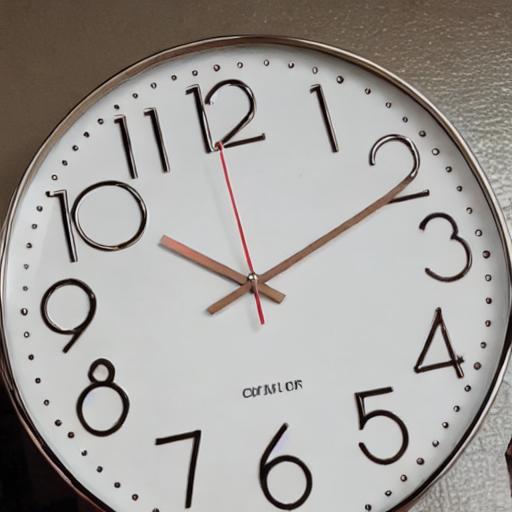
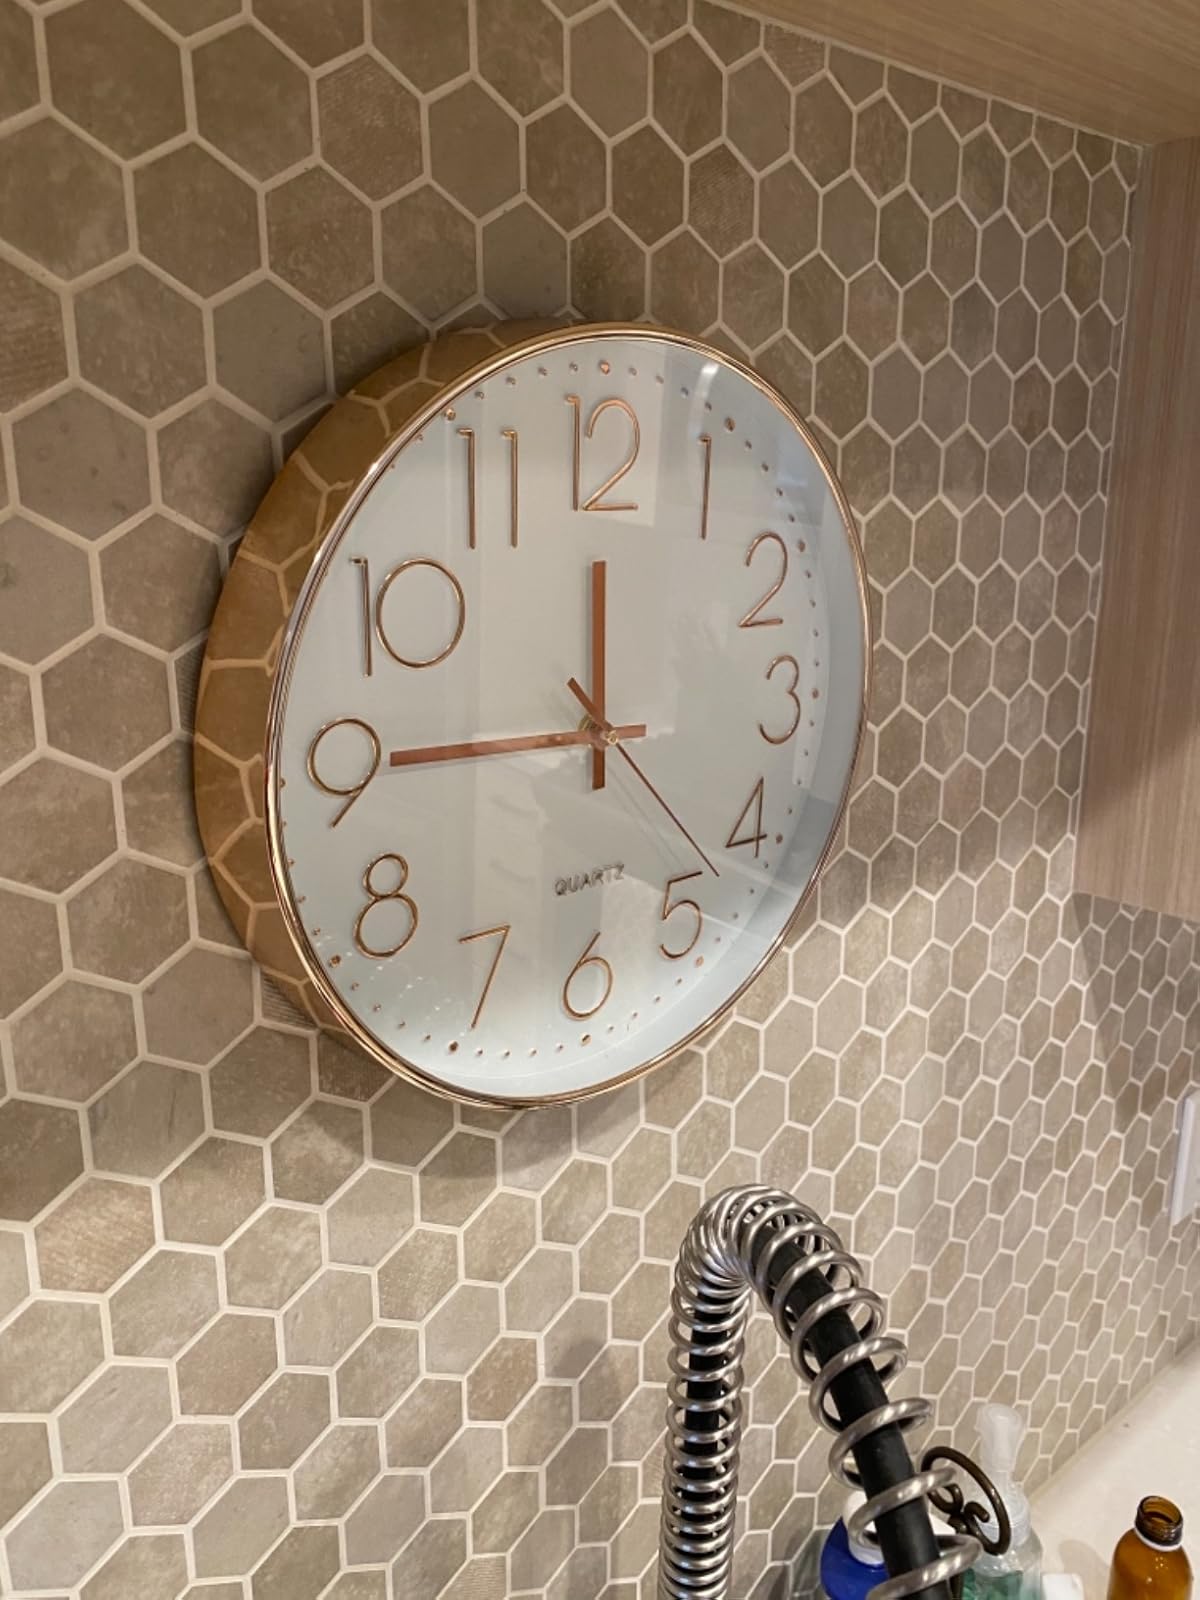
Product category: clock
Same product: no